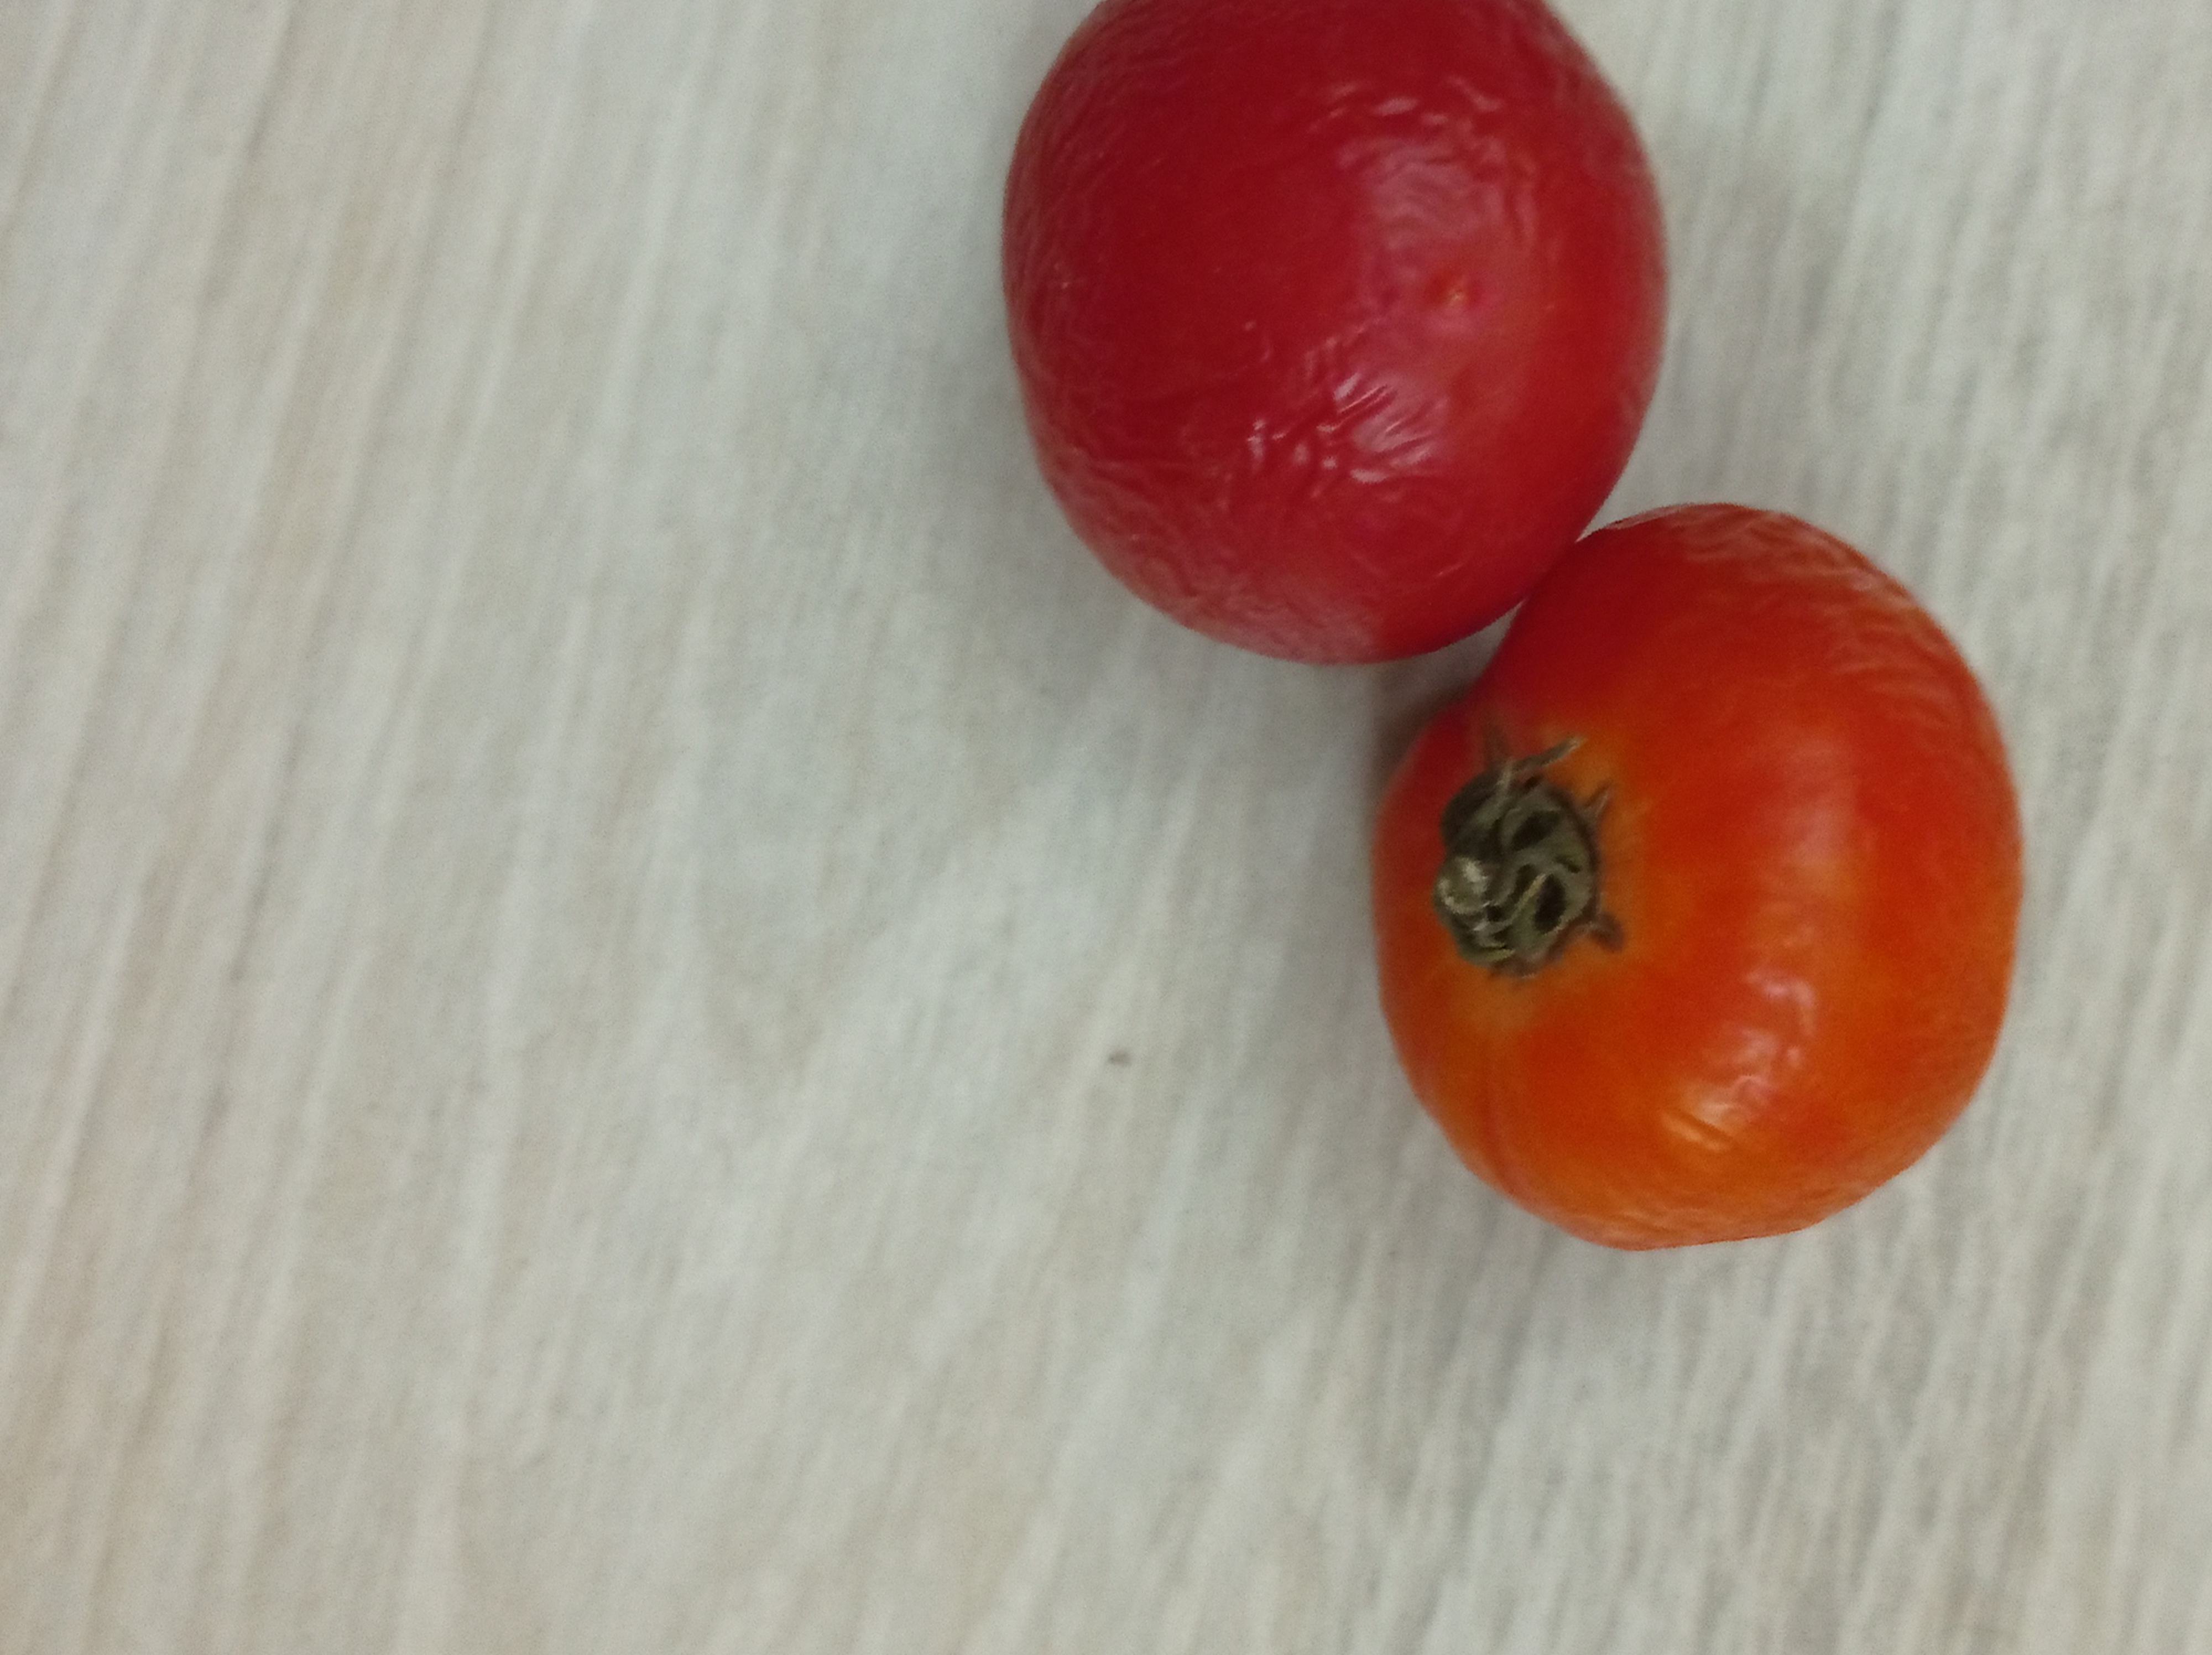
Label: Fresh